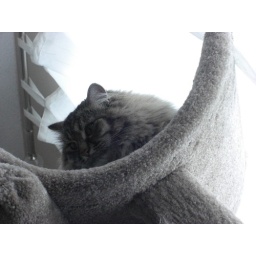
Images of a small struggle between Danya and Loki over who should be on the top of the cat tree